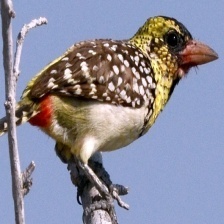
Species: D-ARNAUDS BARBET
Scientific name: TRACHYPHONUS DARNAUDII